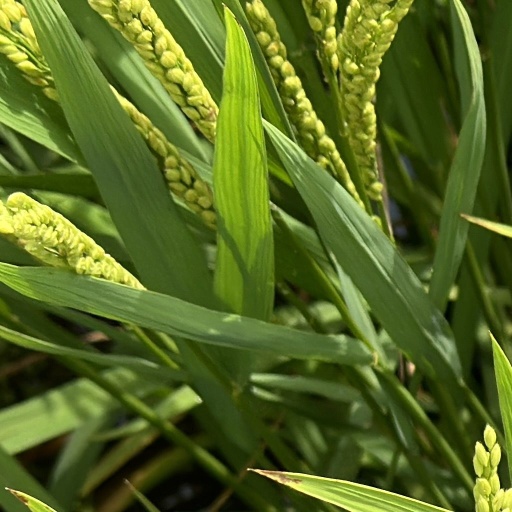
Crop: rice